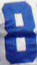
Number: 8